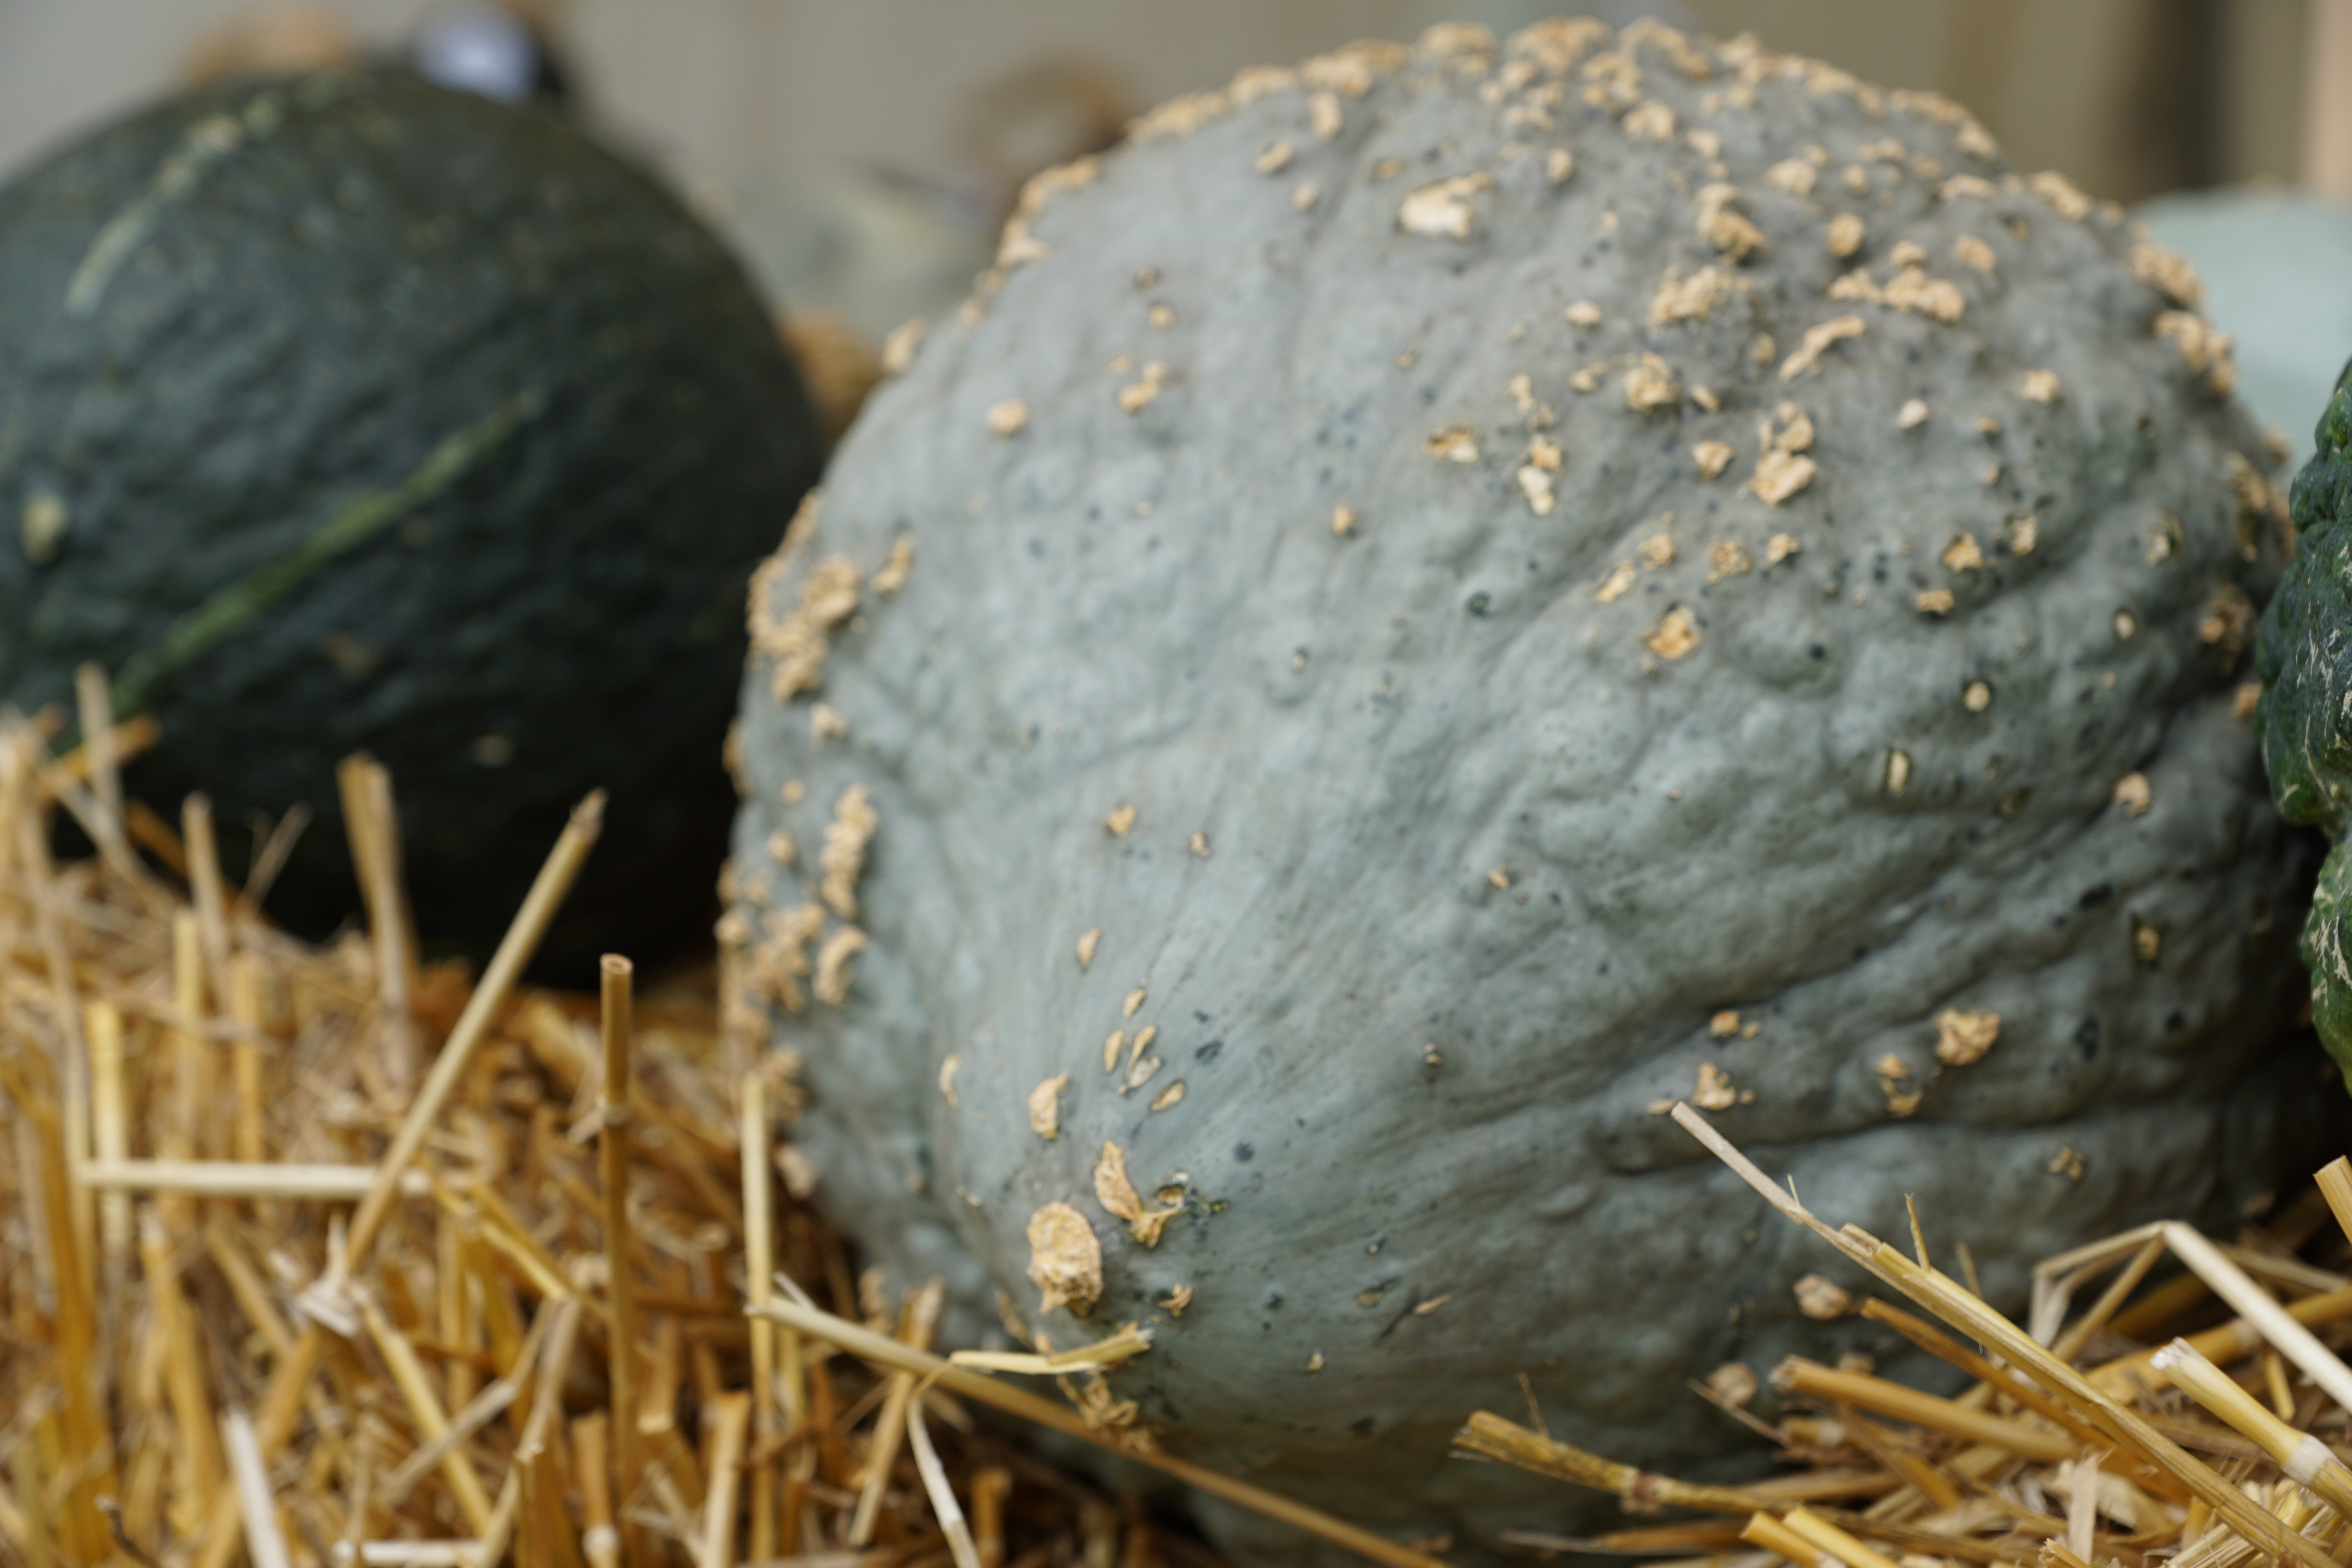
tree, nature, plant, hay, leaf, food, green, harvest, produce, autumn, pumpkin, soil, close up, coconut, grey, decorative, macro photography, flowering plant, land plant